History of music in Paris

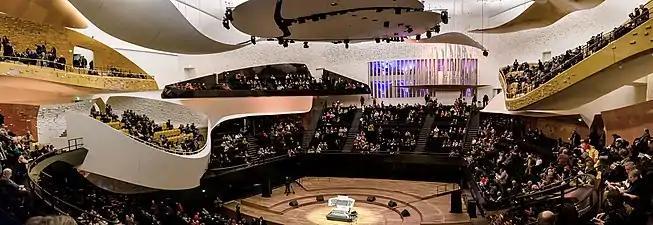
Philharmonie de Paris: Philharmonie 1

Between the wars, Paris was home to a remarkable colony of foreign composers, including Aaron Copland from the United States (from 1920 to 1925), Heitor Villa-Lobos from Brazil (1923-1930); and Béla Bartók from Hungary (after 1922). The American composer George Gershwin came to Paris in 1926 and 1928 and tried (without success) to have composition lessons with Ravel and Nadia Boulanger. During his 1928 visit, while staying at the Majestic Hotel, he wrote a symphonic poem, "An American in Paris", which, at one point, turned into music the sound of Paris taxi horns on the nearby Etoile.